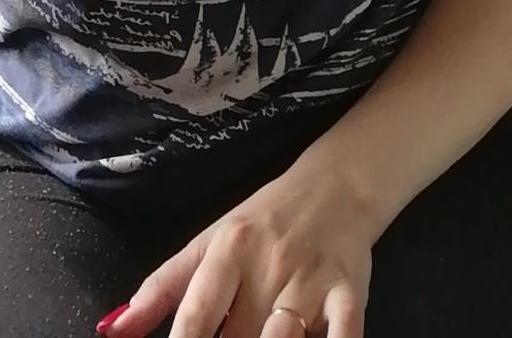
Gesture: no_gesture